Hamerkop

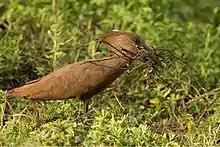
Individual collecting nesting material at Lake Naivasha, Kenya

Pairs of hamerkop are compulsive nest builders, constructing three to five nests per year whether they are breeding or not. Both members of the pair build the nest, and the building of nests may have a function in creating or maintaining the pair bond between them. Barn owls and eagle owls may force them out and take over the nests, but when the owls leave, the pair may reuse the nest. Owls may also use abandoned nests, as may snakes, small mammals such as genets, and various birds, and weaver birds, starlings, and pigeons may attach their nests to the outside. A few reports exist of hamerkops nesting close together, including in Uganda, where 639 nests were seen in an area of ; even if each pair had made seven nests, this would mean 80 pairs were nesting in that area. The species is not treated as colonial, as it does not habitually nest close together, but is not thought to be highly territorial, either. Even where pairs have home ranges that are more spread out those home ranges overlap and are the boundaries are poorly defined.